St Mary's Church, Chesham

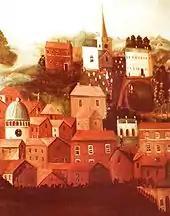
Church on a hill with a large house on each side and a number of red buildings in front of it

By 1867, church authorities deemed the problems with the tower as severe enough to warrant a major reconstruction of the church. George Gilbert Scott, who had recently designed the monumental London buildings of the Foreign Office and St. Pancras Station, was chosen to lead the project. Scott was a leading advocate of the Gothic Revival and saw the renovation as a chance to return St. Mary's to a state nearer to its earlier Gothic design.